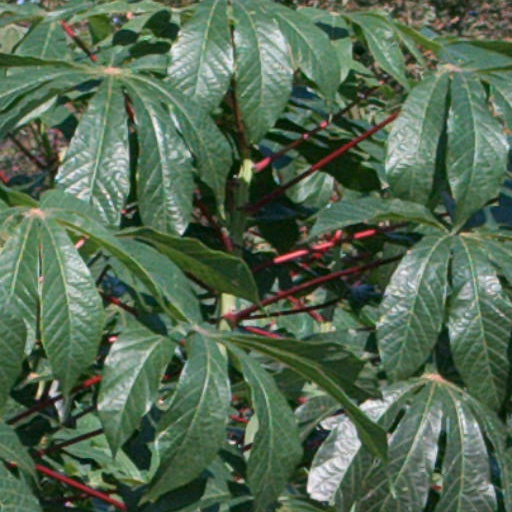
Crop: cassava